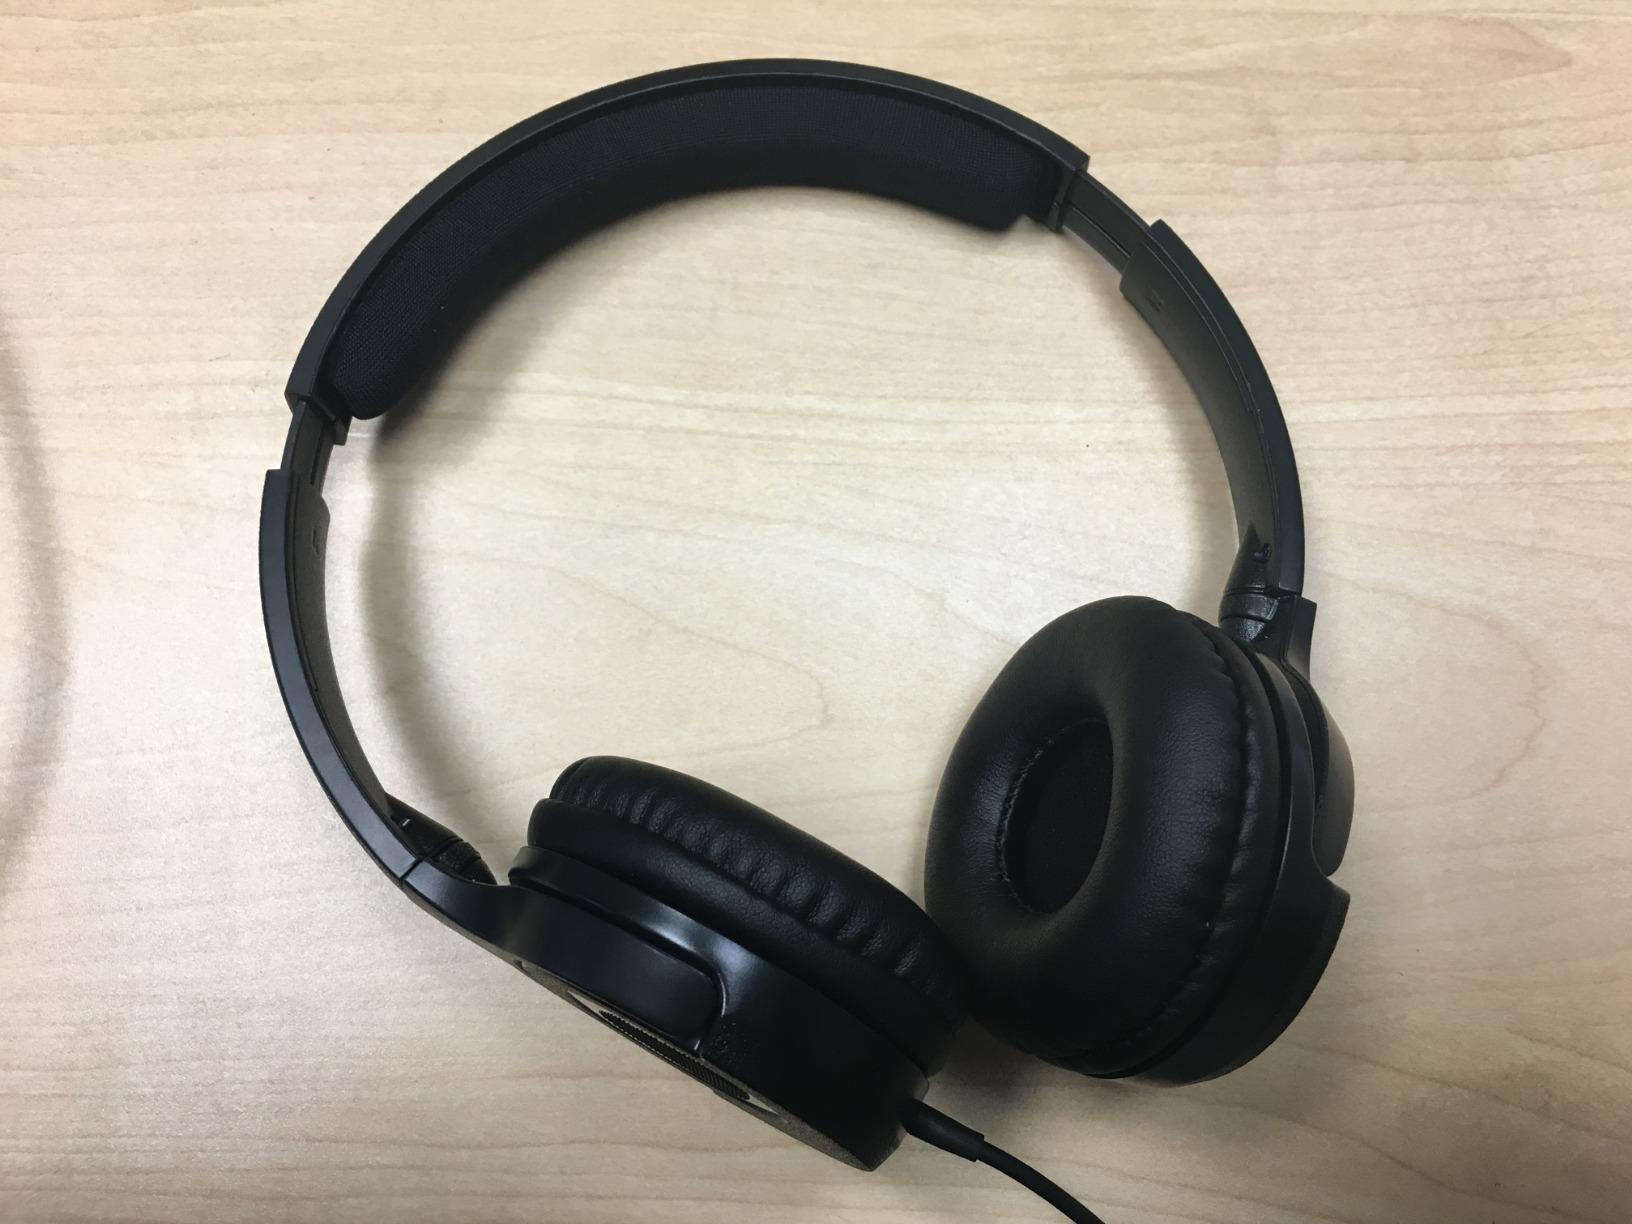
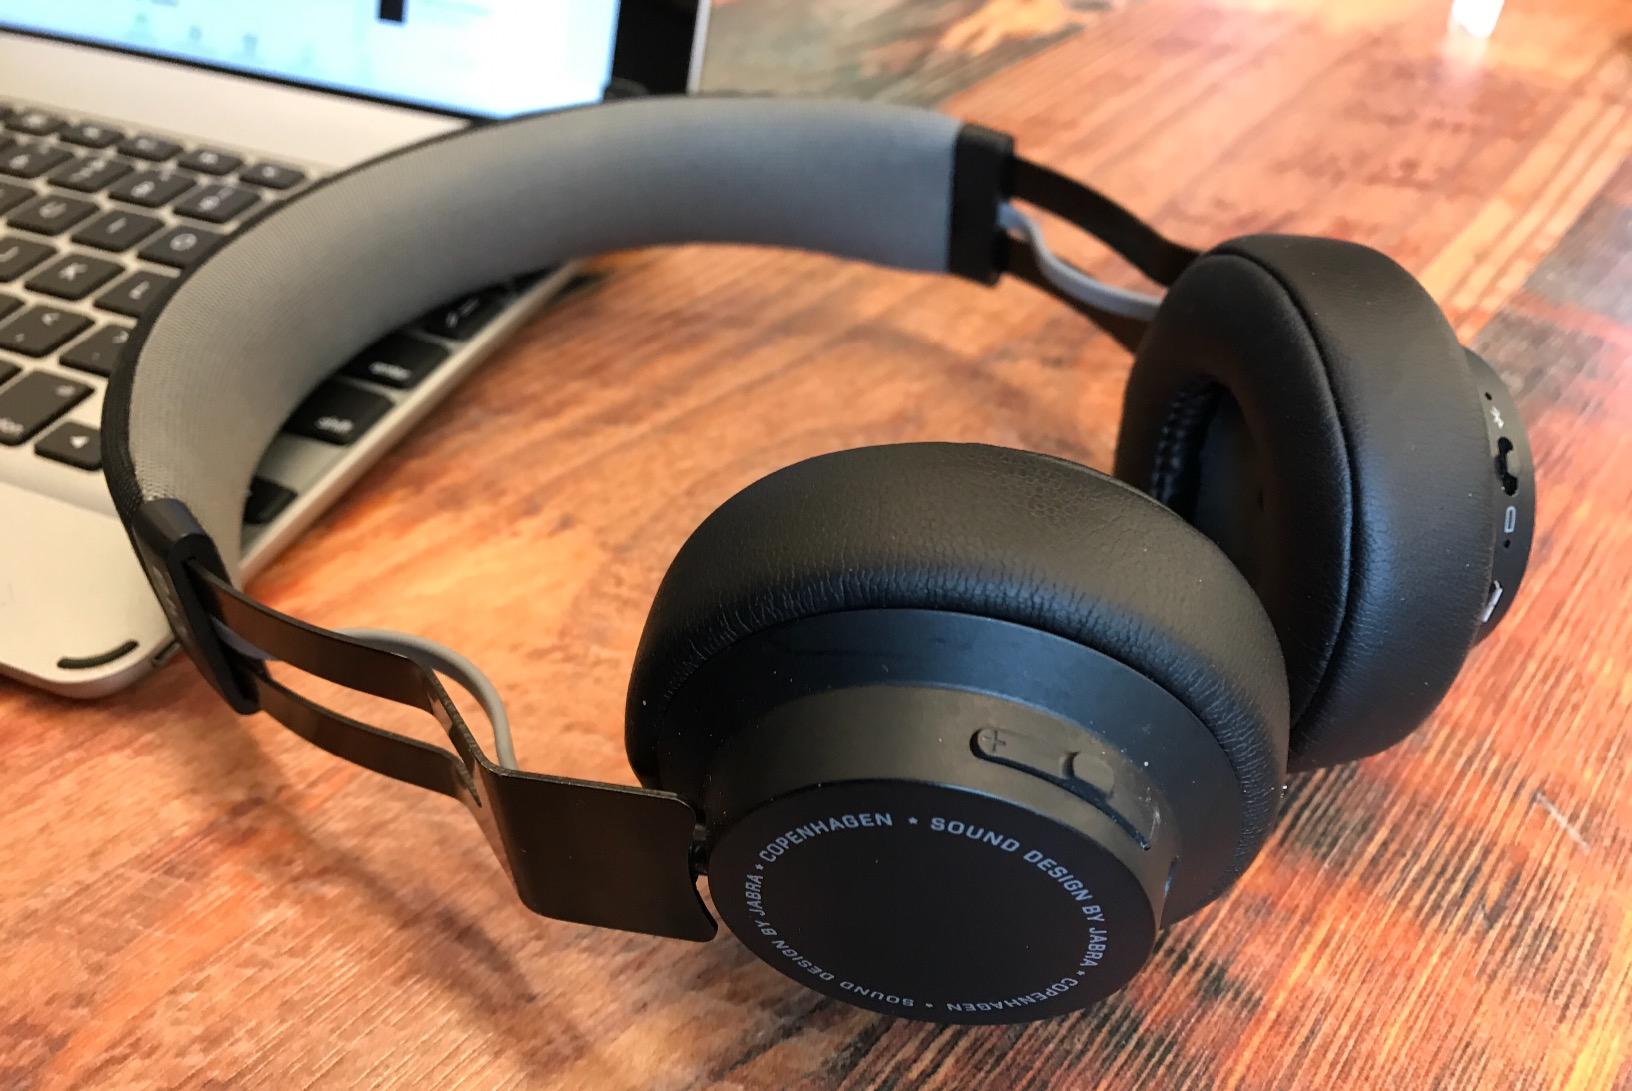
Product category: headphones
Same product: no